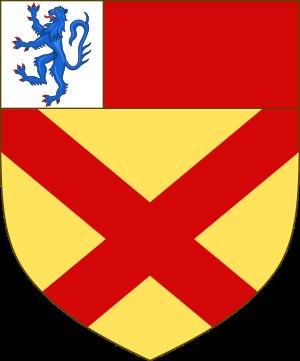
Thomas Bruce né le 26 septembre 1656 et décédé à Bruxelles le 16 décembre 1741, 2ᵉ comte d'Ailesbury et 3ᵉ comte d'Elgin, est un aristocrate jacobite et un mémorialiste anglais.